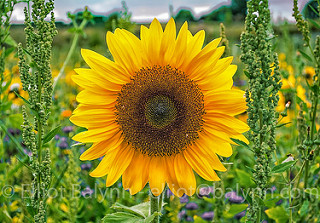
Flower: sunflower